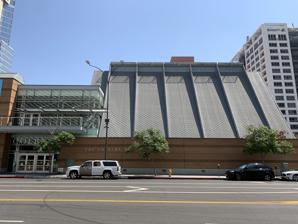
Building: Zipper Hall
Country: United States of America
Year built: 2008
Zipper Hall Herbert Zipper Concert Hall is a 415-seat music venue located on the campus of the Colburn School in Los Angeles , California , United States. In addition to serving as a performance space for the school, it also is home to Monday Evening Concerts , Southwest Chamber Music , Piano Spheres , VOX Femina Los Angeles , and Musica Angelica .  The Los Angeles Chamber Orchestra performs part of its season there.  It also regularly hosts many other distinguished performers, and has served as a venue for the Los Angeles Philharmonic 's Chamber Music Society and "Green Umbrella" New Music Group series. It is named after musician and educator, Herbert Zipper . References